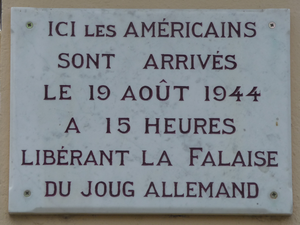
La Falaise est une commune française, située dans le département des Yvelines en région Île-de-France, dans l'arrondissement de Mantes-la-Jolie. Limitrophe d'Épône, il se trouve à 45 km à l'ouest de Paris environ sur les bords de la Mauldre.